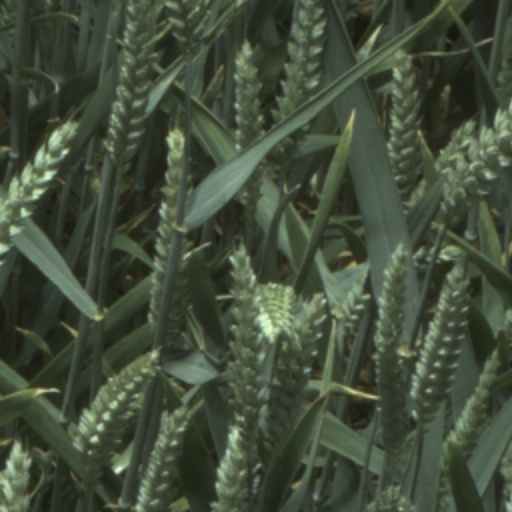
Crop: wheat